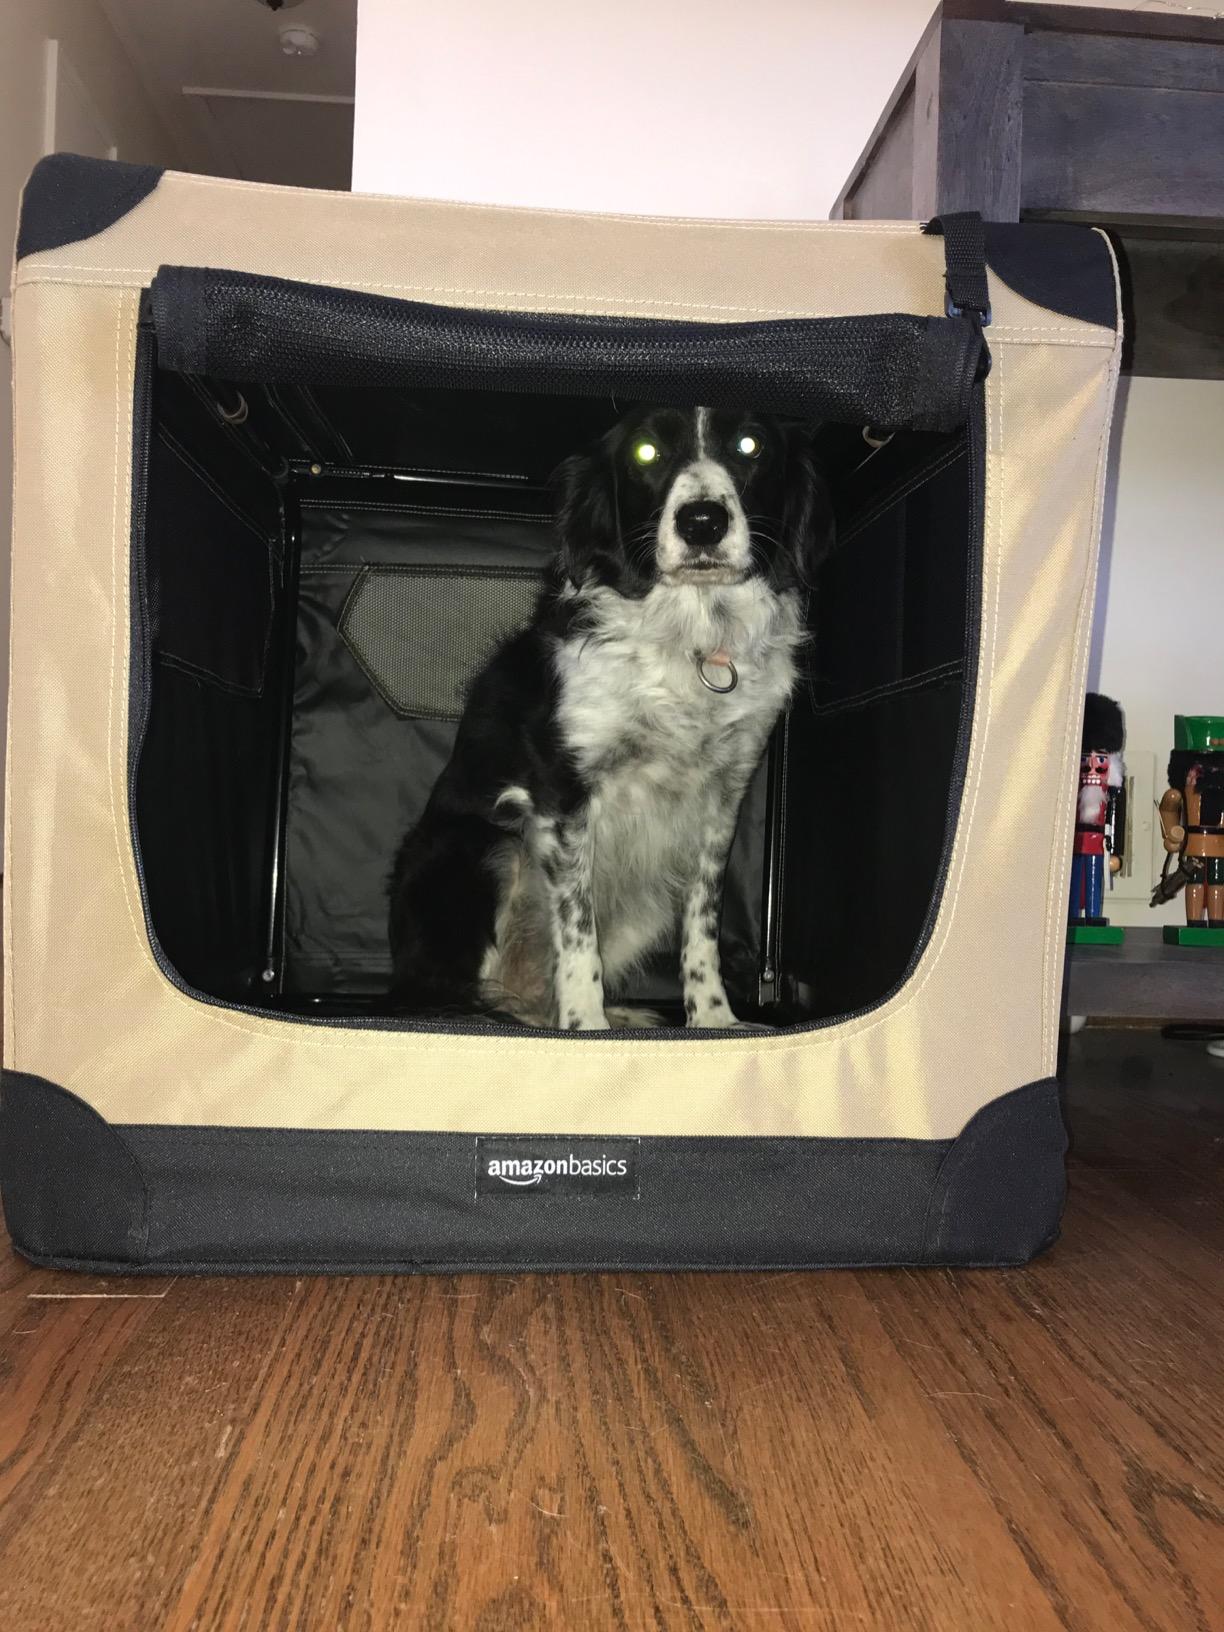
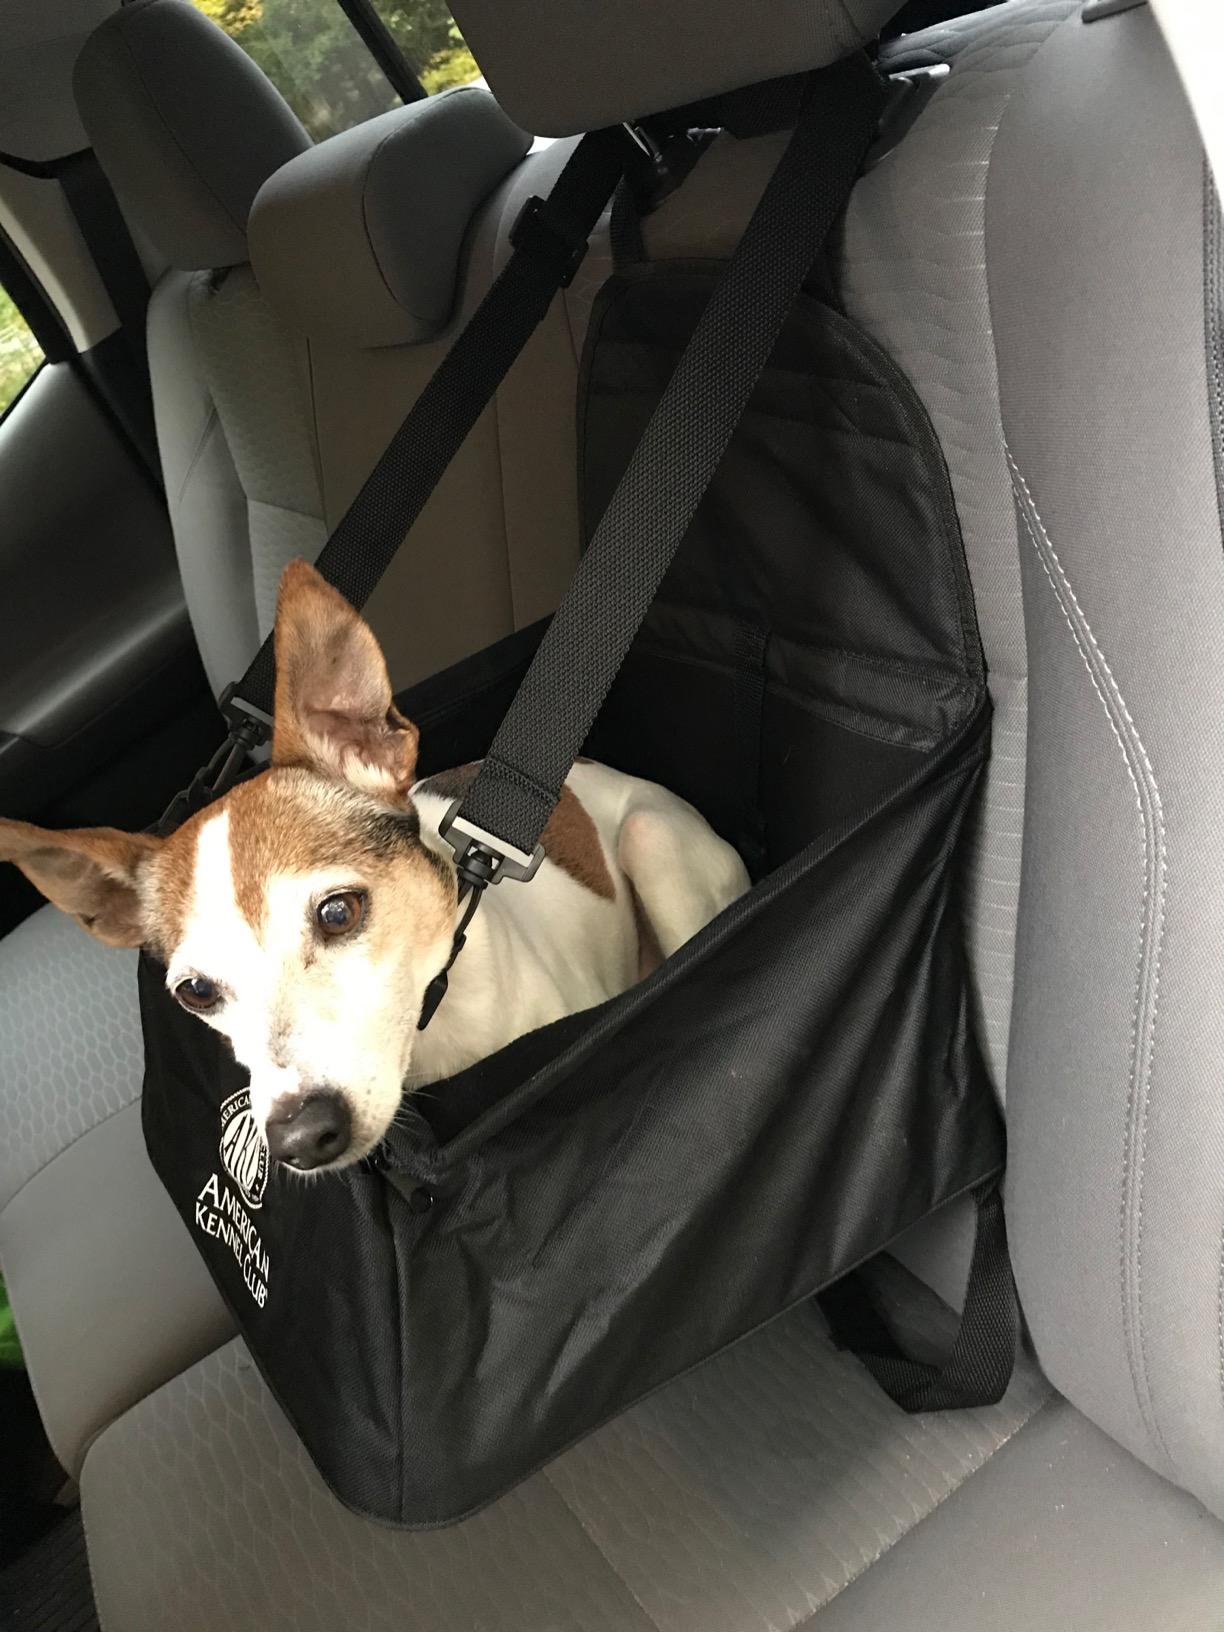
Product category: items_kennel
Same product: no